2018 United Kingdom wildfires

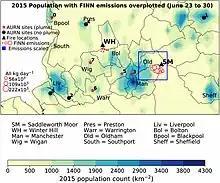
2015 Populations across the Saddleworth Moor region with FINN emissions (<a href="https%3A//www2.acom.ucar.edu/modeling/finn-fire-inventory-ncar">Fire INventory from NCAR

The fire was near to a densely populated area of northern England. Satellite imagery showed smoke drifting towards Sheffield and Leeds on 25 June, before the wind direction changed and the smoke cloud was redirected over Manchester and towards Liverpool on 26–27 June. As a result, air quality levels across Greater Manchester dropped due to smoke and ash drifting across the city from the fire, forming a widespread haze at ground level. Emergency services supplied dust masks to residents living closest to the fire, in Stalybridge and surrounding areas, on 27 June; four local schools – three primary schools and a secondary school – were closed, and residents were advised to keep their doors and windows closed. One GP at a Manchester surgery told BBC News that he had treated numerous people suffering from respiratory illnesses relating to the fire, including nosebleeds, coughs and eye problems. On 27 June, the burning caused particle pollution to reach as far away as Wigan, Warrington and St Helens - 37 miles away. This pollution reached an eight out of ten on the air quality index with fine particulate concentrations (PM) increasing by over 300% in Oldham and Manchester and up to 50% in areas up to 80 km away.